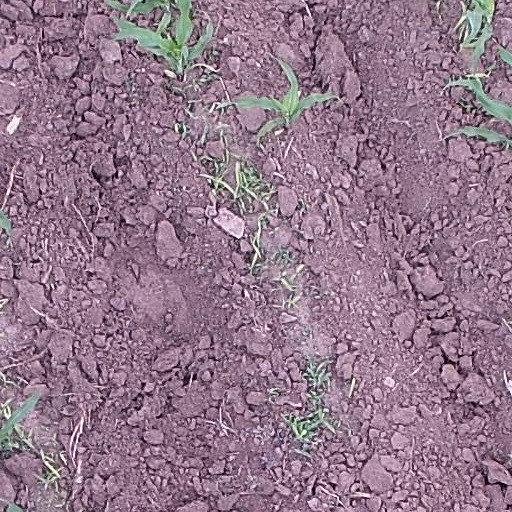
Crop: maize; corn